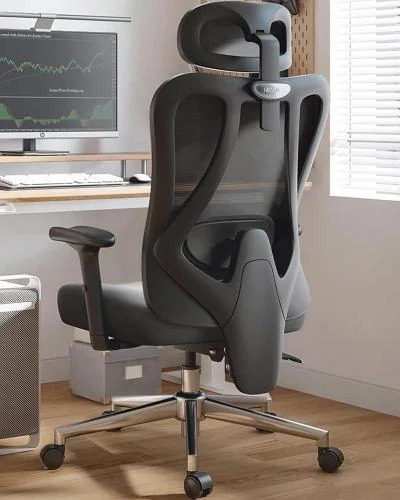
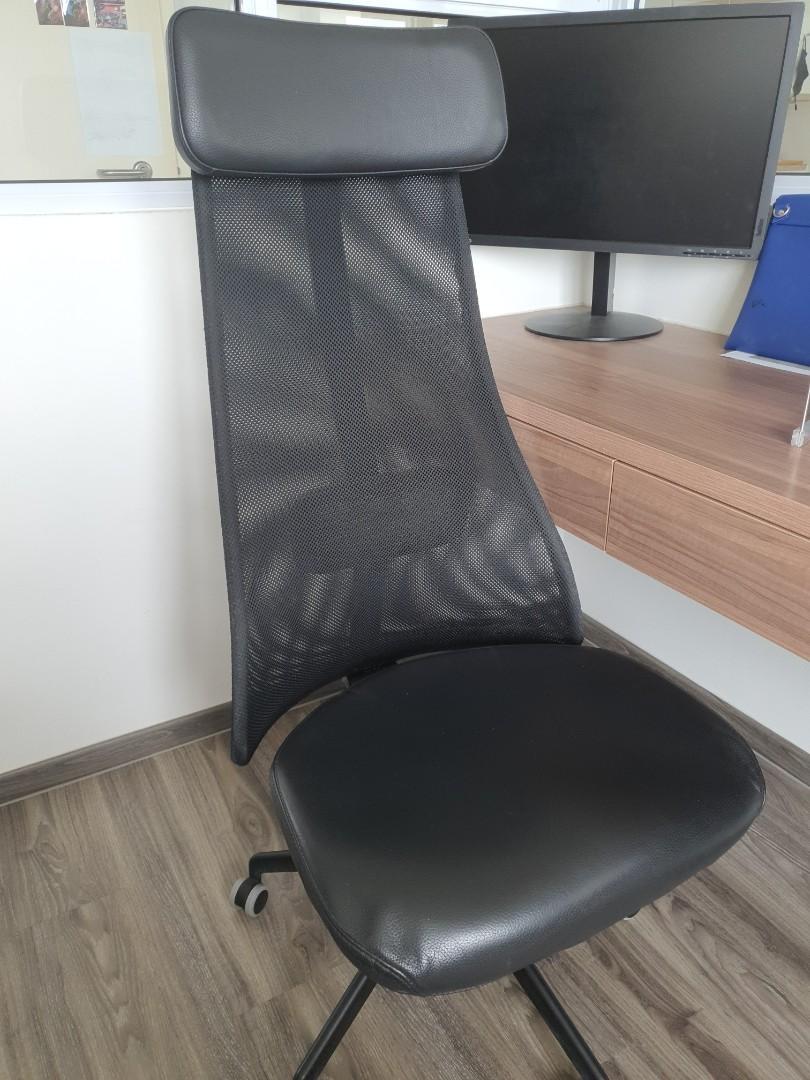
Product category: items_chair
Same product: no